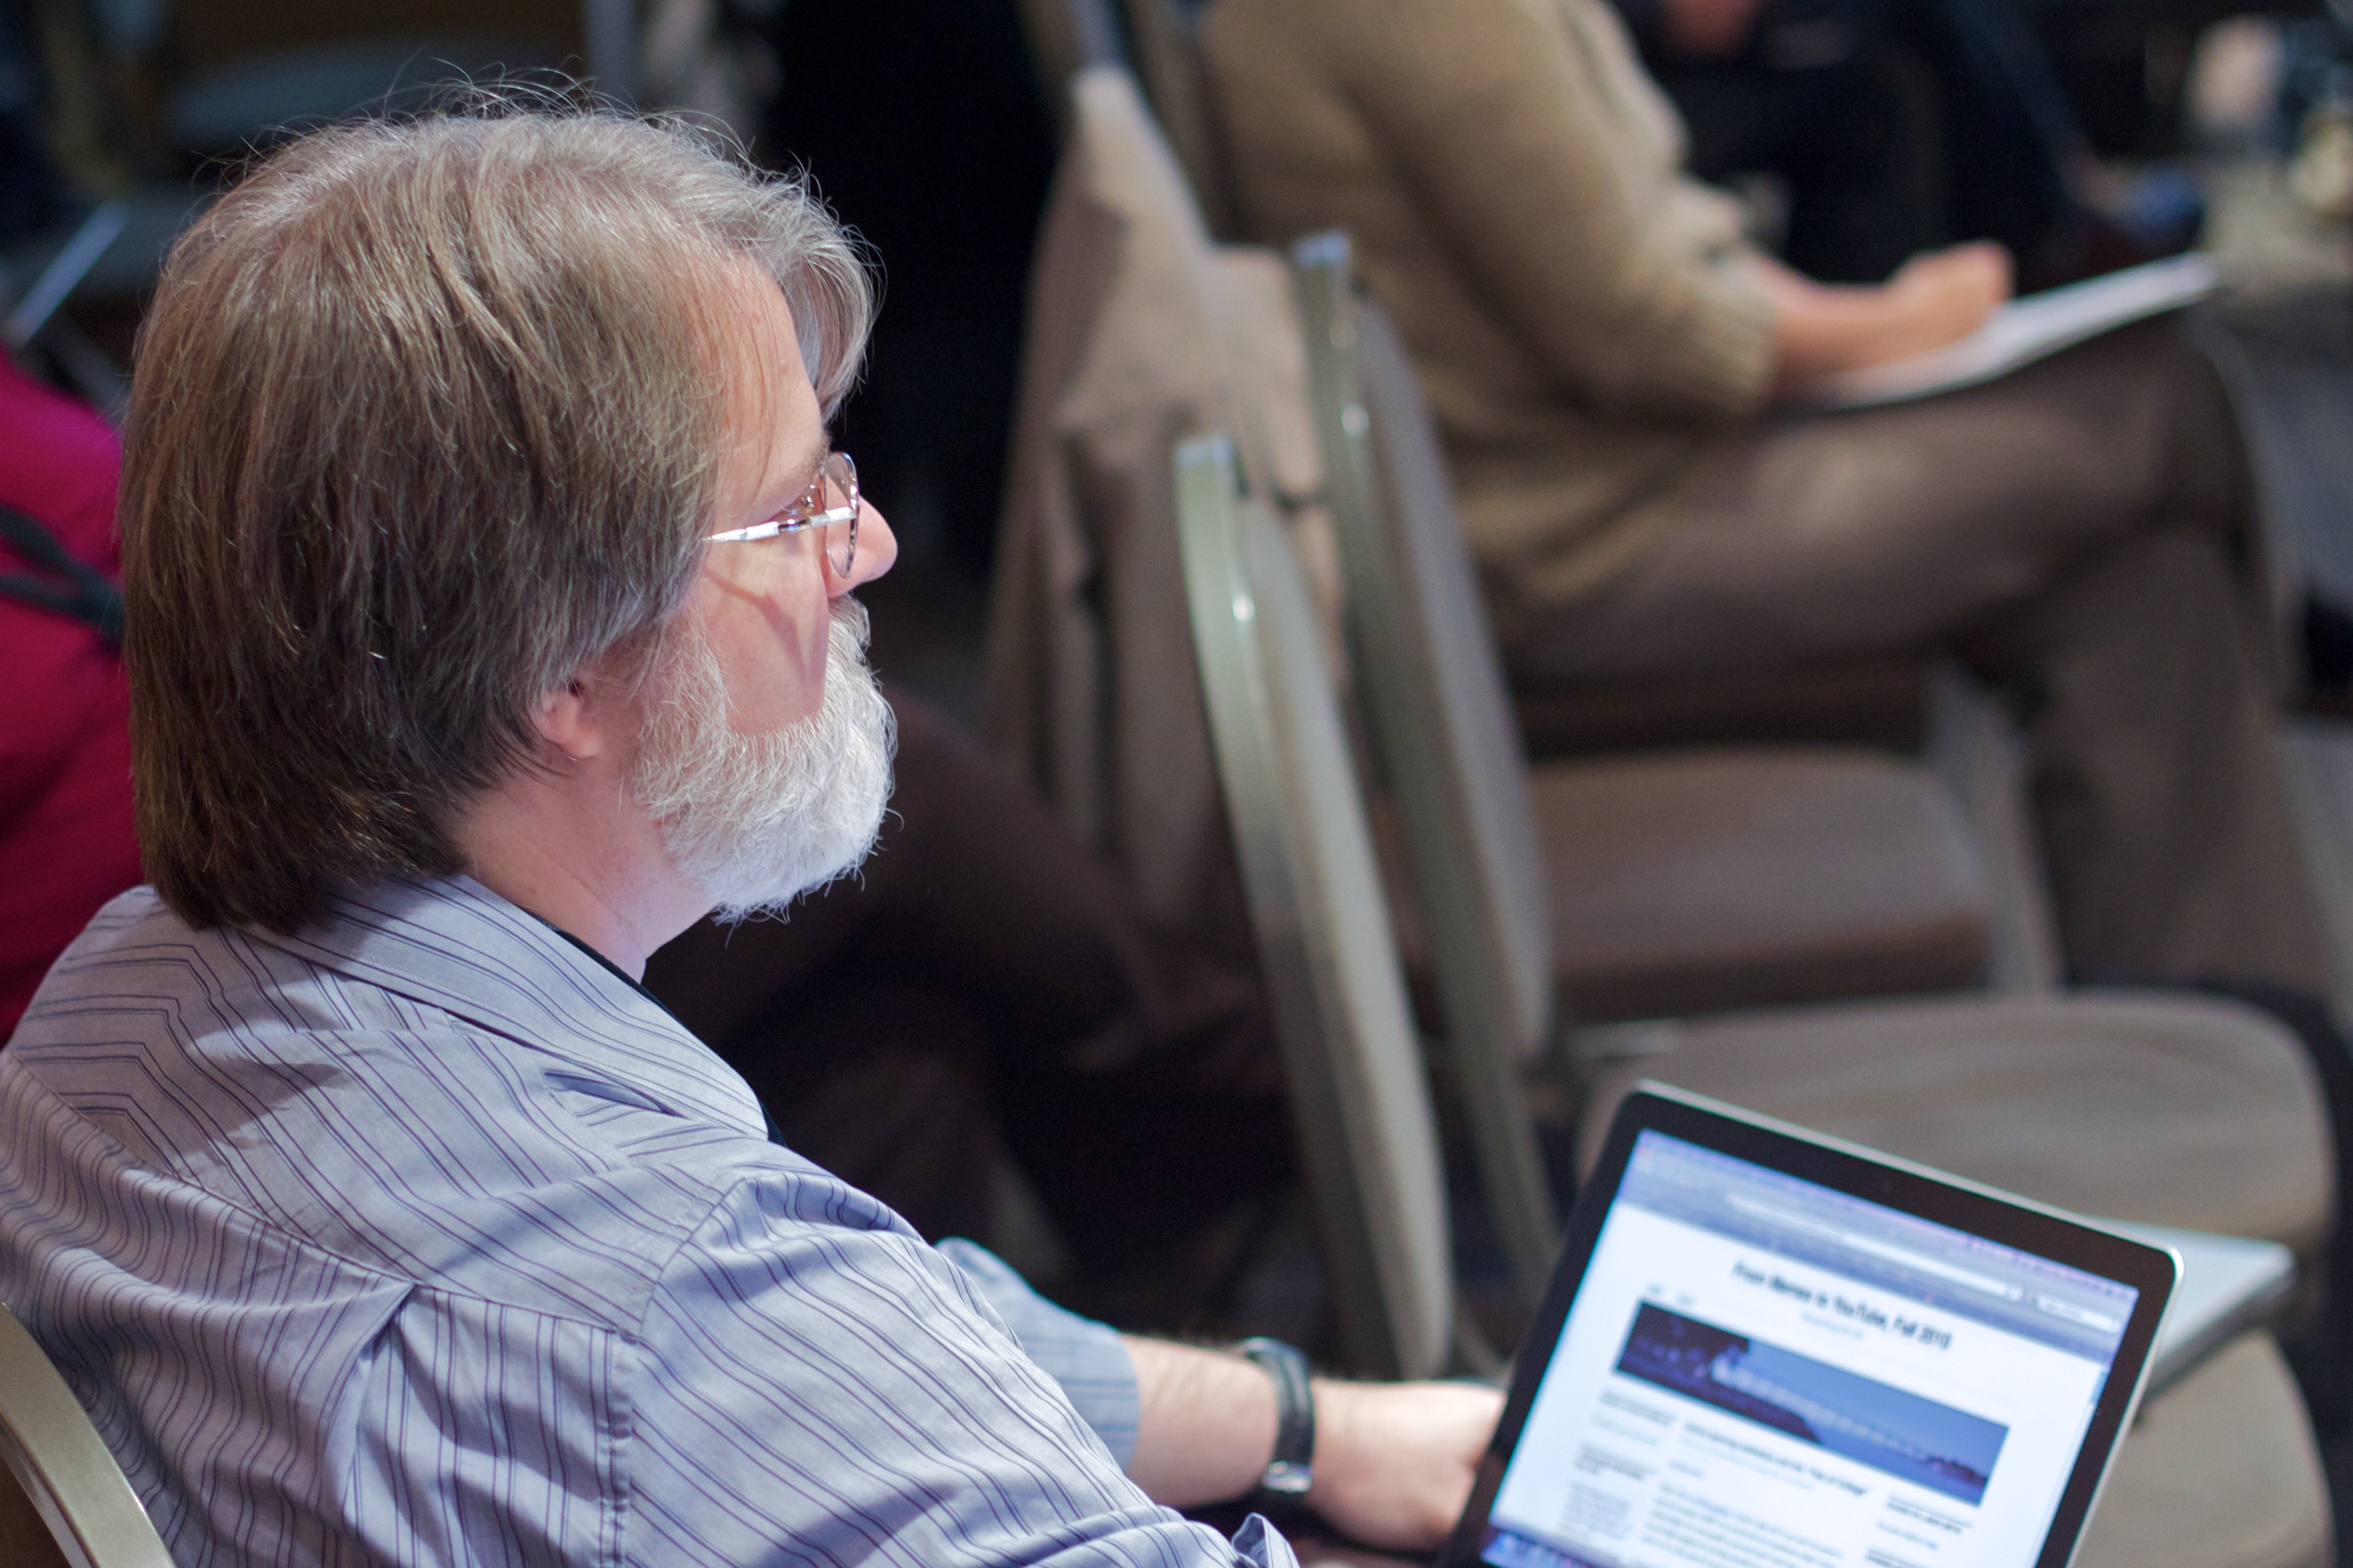
girl, technology, communication, professional, conversation, oet10, nmcfriends, electronic device, public relations, human behavior